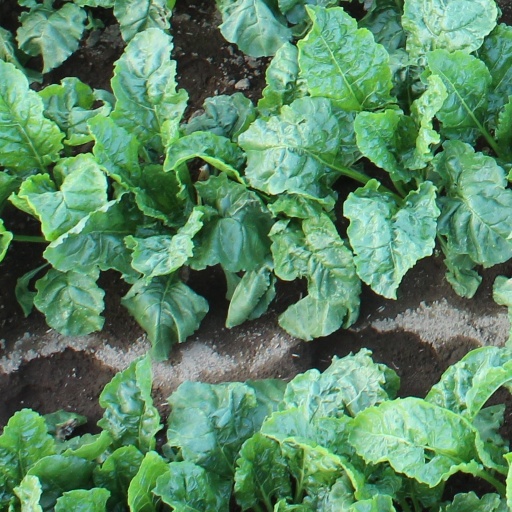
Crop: sugar beet